Fritwell

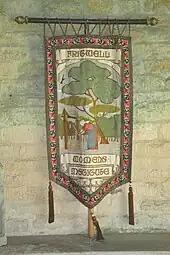
Banner in St Olave's church for Fritwell Women's Institute

A watermill belonging to the parish was recorded in 1235 and again in the 14th century. The parish has no stream large enough to power a mill, so it is likely to have been outside the parish on the River Cherwell. Early in the 19th century the parish had a windmill north of the village near the road linking Fritwell with Souldern. Its site is still called Windmill Ground Field. An open field system of farming predominated in the parish until the common lands were enclosed in 1808. The village has a substantial number of 17th-century buildings built from local Cotswold rubblestone.